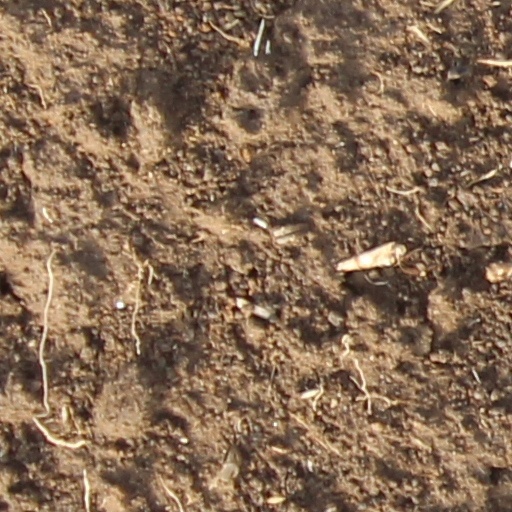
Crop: wheat